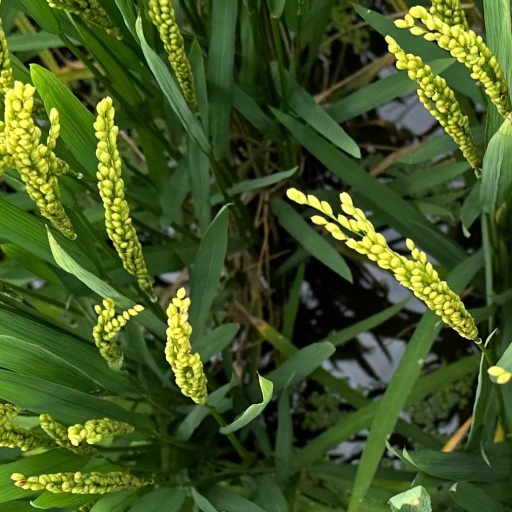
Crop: rice